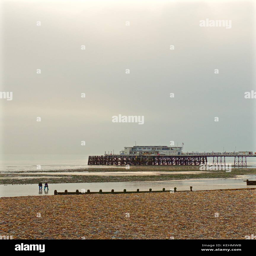
a city on a grey cloudy autumn day